History of microeconomics

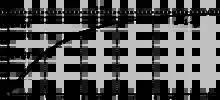
Utility as function of wealth as described by Bernoulli.

He states that as an individual wealth increases so will his utility increase in inverse proportion to quantity of goods already possessed. This is called diminishing marginal utility in microeconomics textbooks. He also describes the following problem.